Woqod

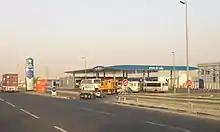
A WOQOD filling station in Al Mamoura

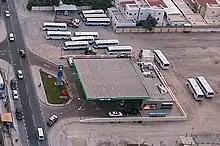
Aerial view of a WOQOD filling station in Onaiza

Qatar Fuel was formally created by virtue of Emiri decree no. 5 issued on 10 February 2002. Its assets were transferred from QatarEnergy's subsidiary National Oil Distribution Company (NODCO), which managed a refined petroleum product supply depot in Abu Hamour. In 2009, Qatar Fuel established a liquefied petroleum gas plant in Doha's Industrial Area.